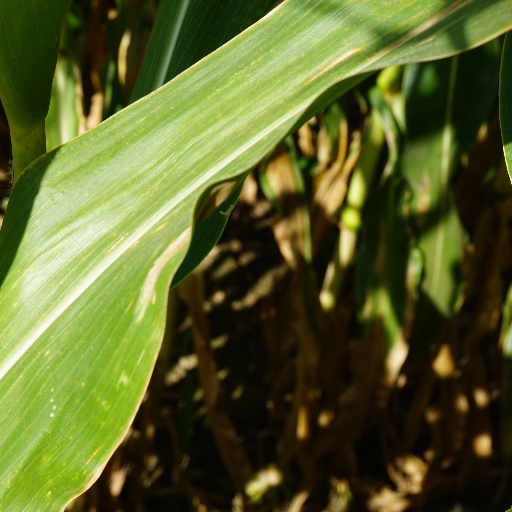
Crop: maize; corn